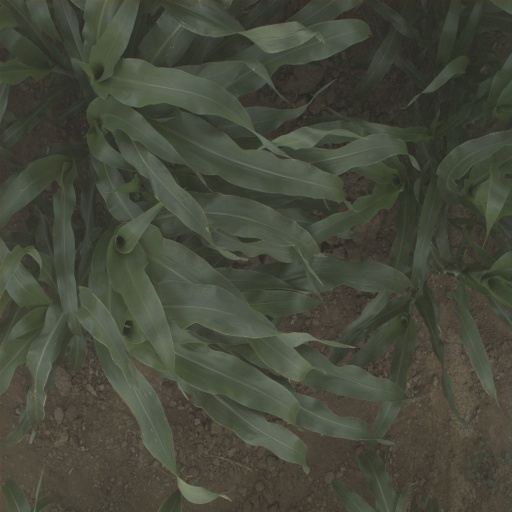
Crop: sorghum